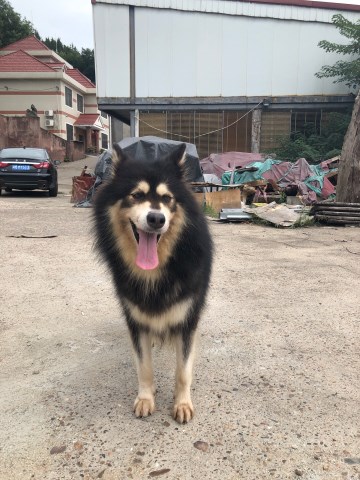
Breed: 1324-n000004-malamute